Thulli Thirintha Kaalam

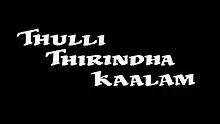
DVD cover

Thulli Thirintha Kaalam is a 1998 Indian Tamil-language coming-of-age drama film directed by Balasekaran and produced by Kavithalayaa Productions. The film stars Arun Vijay (credited as Arun Kumar) and Roshini in lead roles while Khushbu, Raghuvaran, and Karan played other supporting roles. It was released on 30 March 1998.